History of Worcestershire

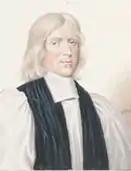

In 1651 a Scottish army marched south along the west coast in support of Charles II's attempt to regain the Crown and entered the county. The 16,000 strong Scottish force caused Worcester's council to vote to surrender as it approached, fearing further violence and destruction. The Parliamentary garrison decided to withdraw to Evesham in the face of the overwhelming numbers against them. The Scots were billeted in and around Worcester, again at great expense and causing new anxiety for the residents. The Scots were joined by very limited local forces, including a company of 60 men under John Talbot.